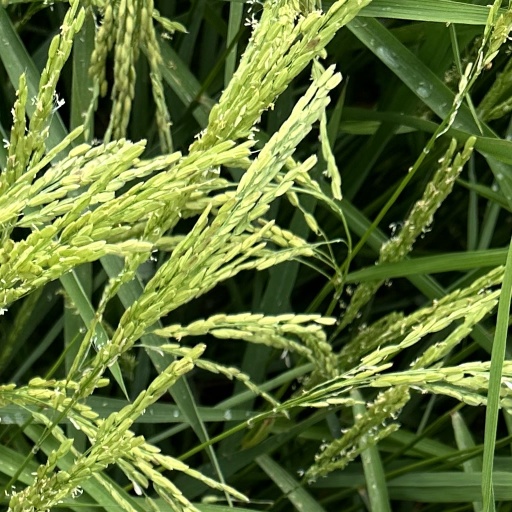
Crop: rice